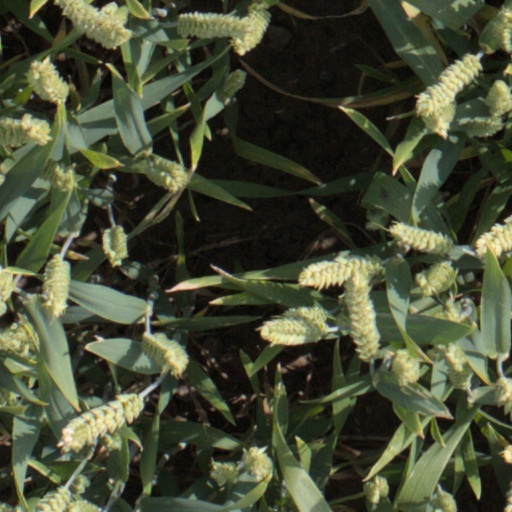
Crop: wheat